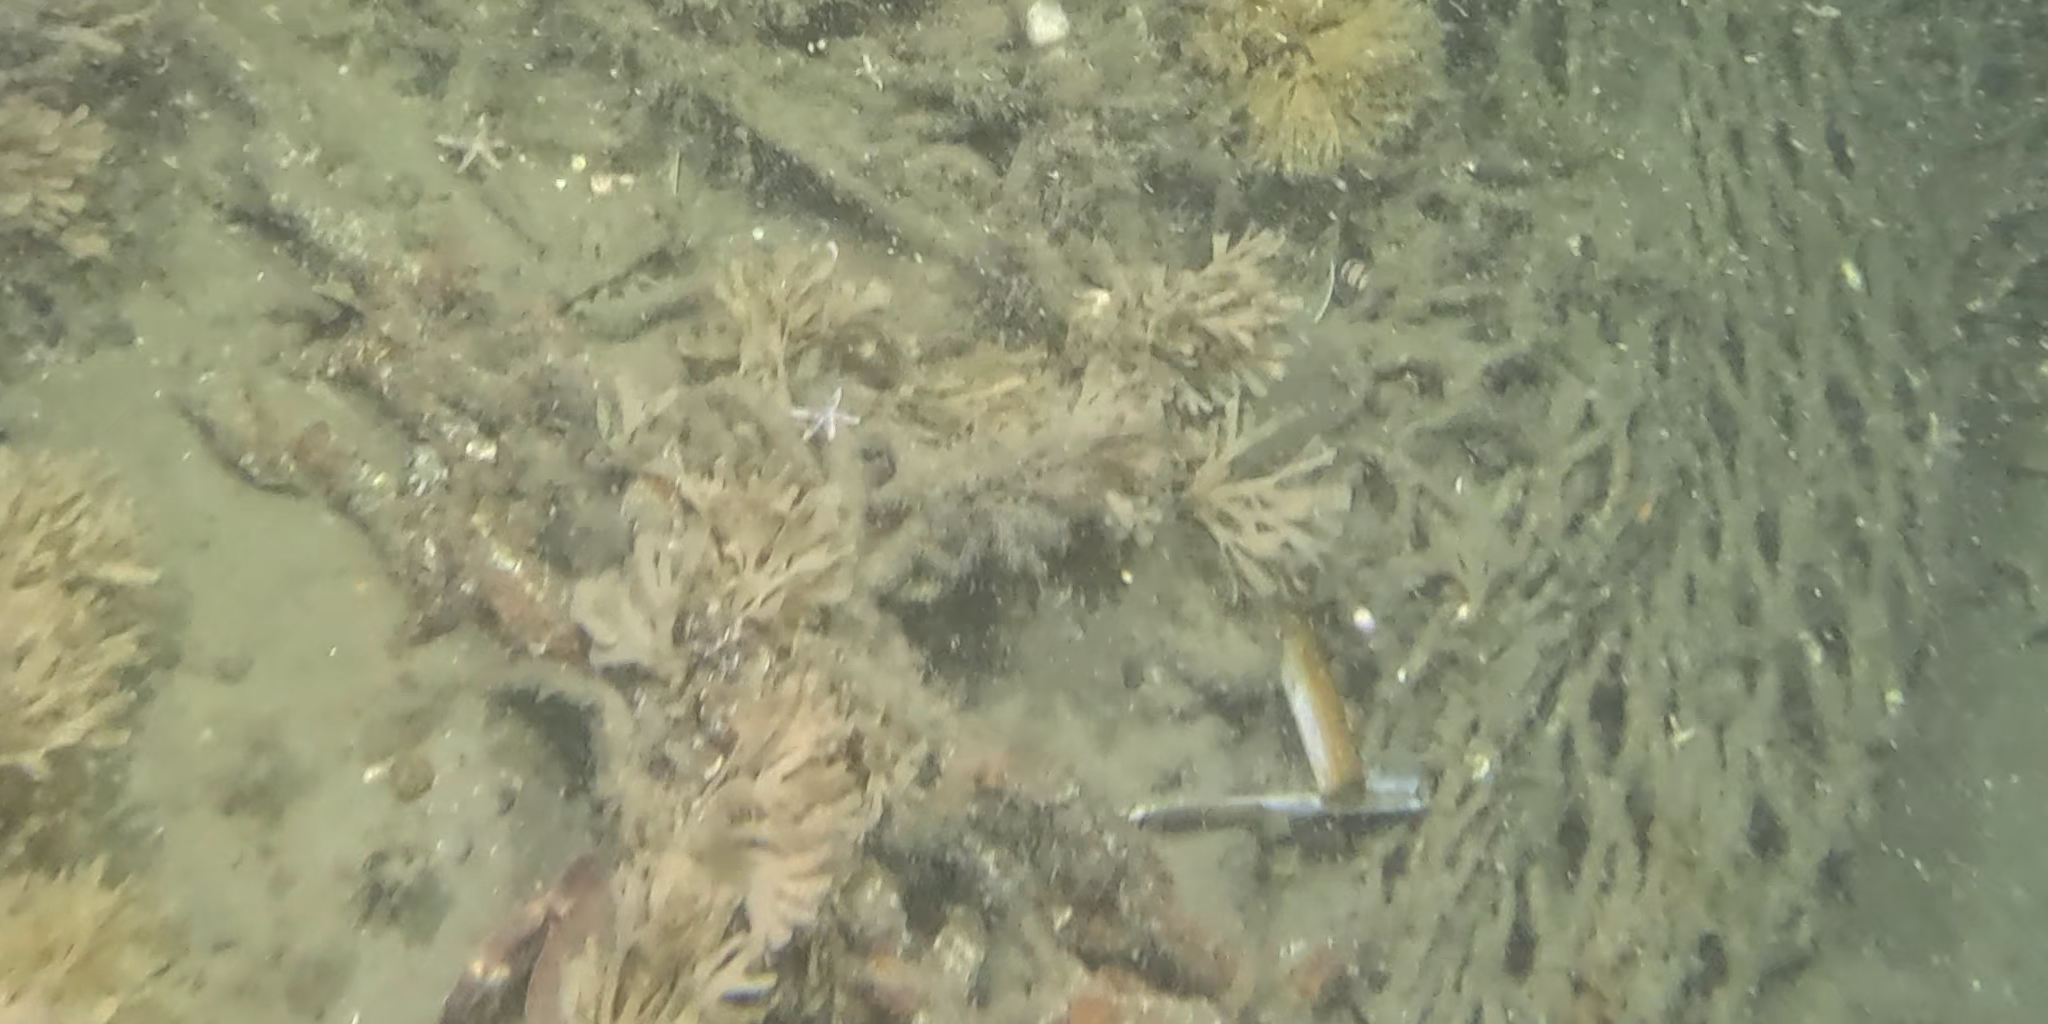
Seabed habitat: stone